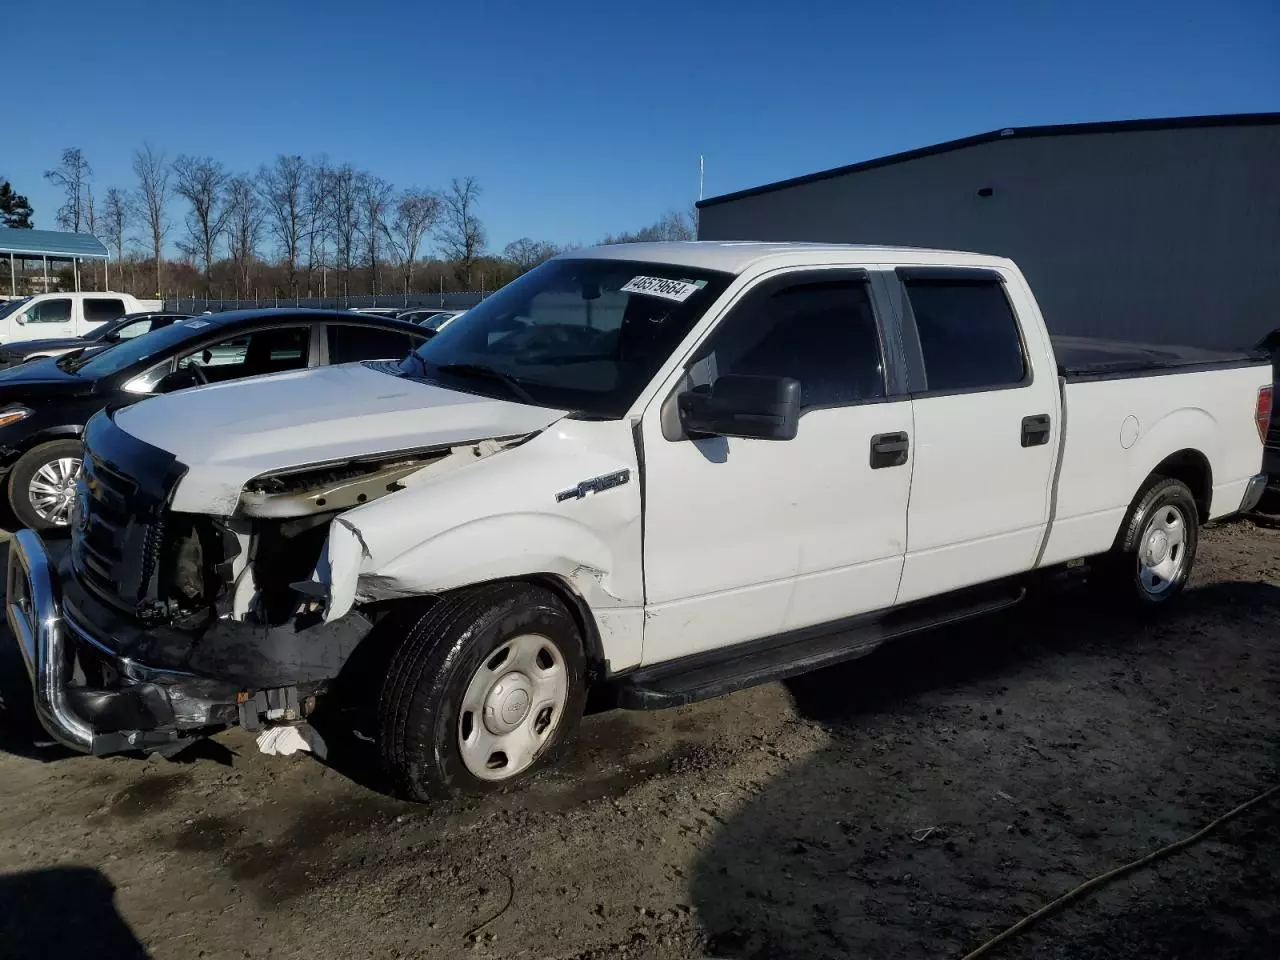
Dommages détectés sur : pare-choc avant, feu avant gauche, capot, aile avant gauche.
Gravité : majeur